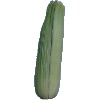
Label: Corn Husk 1